Society and culture of the Han dynasty

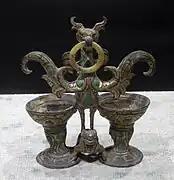
Bronze bird with jade inlays and ring in its beak and two cups, from the tomb of Dou Wan at Mancheng.

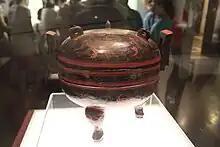
Lacquerware Ding from Mawangdui

Many central government officials also began their careers as subordinate officers for commandery-level administrations. There are only rare cases (i.e. involving military merit during rebellions of late Eastern Han) when subordinate officers of county-level administrations advanced to the level of central government. Even if one secured an office by these means, an official was still expected to be competent, thus a formal education became the hallmark of those aspiring to fill public office. In addition to private tutoring, the Imperial University was established in 124 BCE which then accommodated only fifty pupils, but by the 2nd century CE the student body had reached about thirty thousand. These students could be appointed by the emperor to various government posts according to their examination grades.